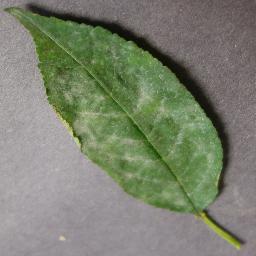
Label: Cherry___Powdery_mildew